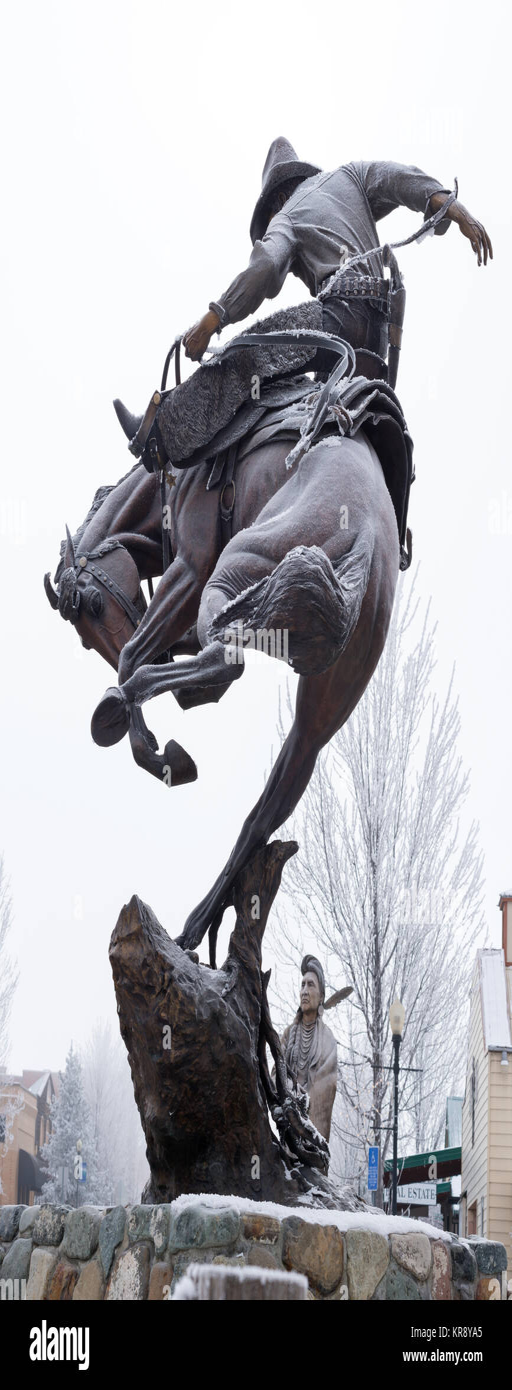
sculpture on a winter day in a city